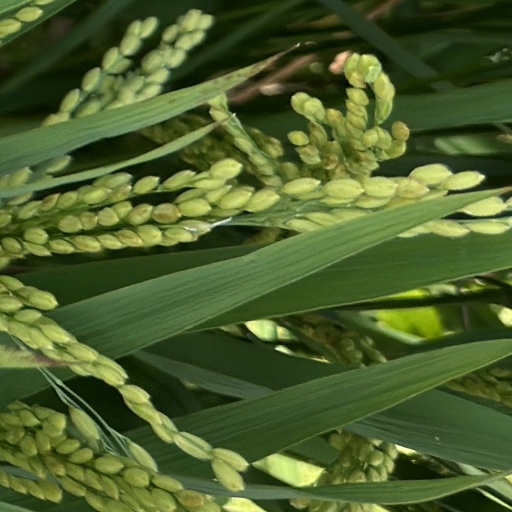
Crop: rice